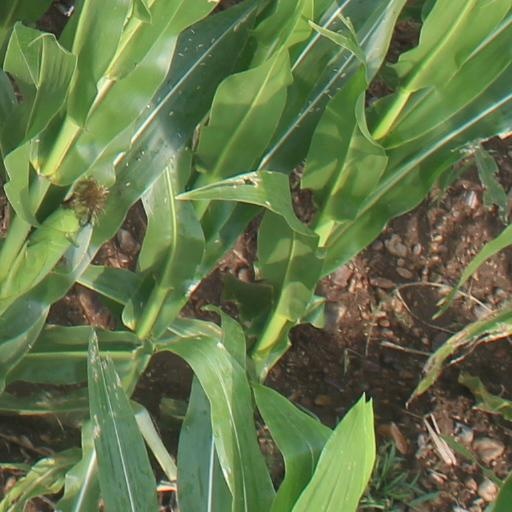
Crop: maize; corn